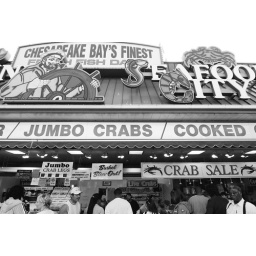
The floating fish market in Washington, DC.